Toe box

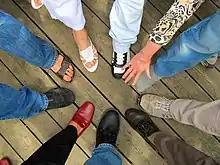
Shoes with a variety of toe boxes

The toe box is the section of footwear that surrounds the toes on closed-toe shoes. Toe boxes that are too tight can cause injuries and foot deformities, whereas wider toe boxes may be used to treat or prevent common foot conditions such as broken toes, bunions, and Morton's neuroma. Toe boxes come in a variety of shapes and styles of construction, some of which are a matter of fashion, and some of which are designed for specialized functions.